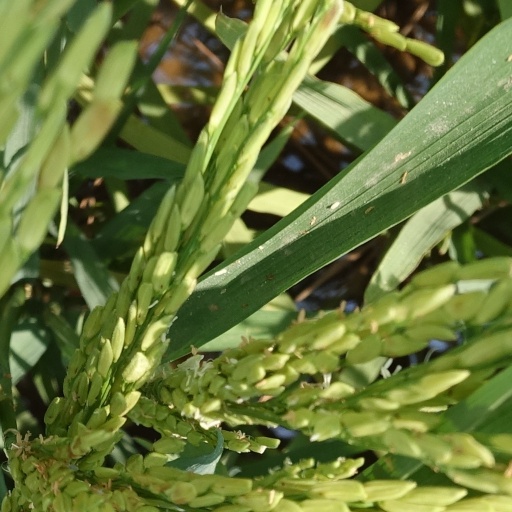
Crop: rice